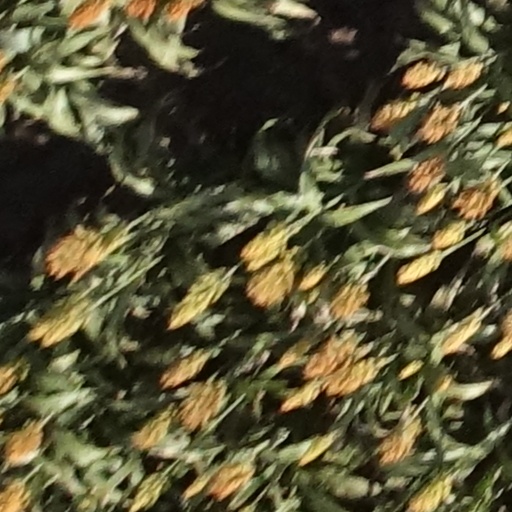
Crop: sorghum